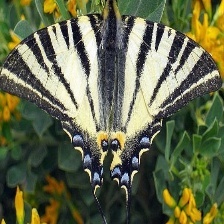
Species: SCARCE SWALLOW